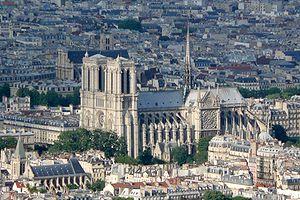
Notre Dame de Paris , France, vue du sommet de la Tour Montparnasse